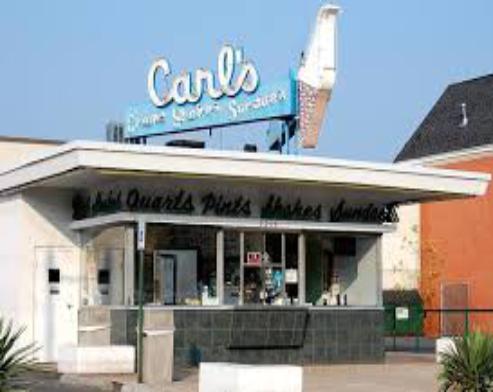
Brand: Carl's Ice Cream
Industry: Food